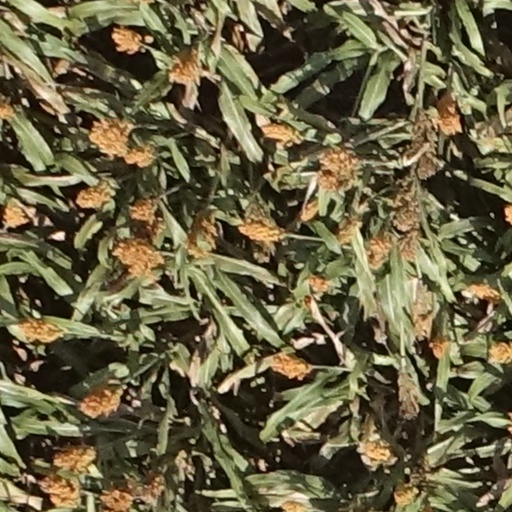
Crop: sorghum